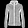
Label: Coat